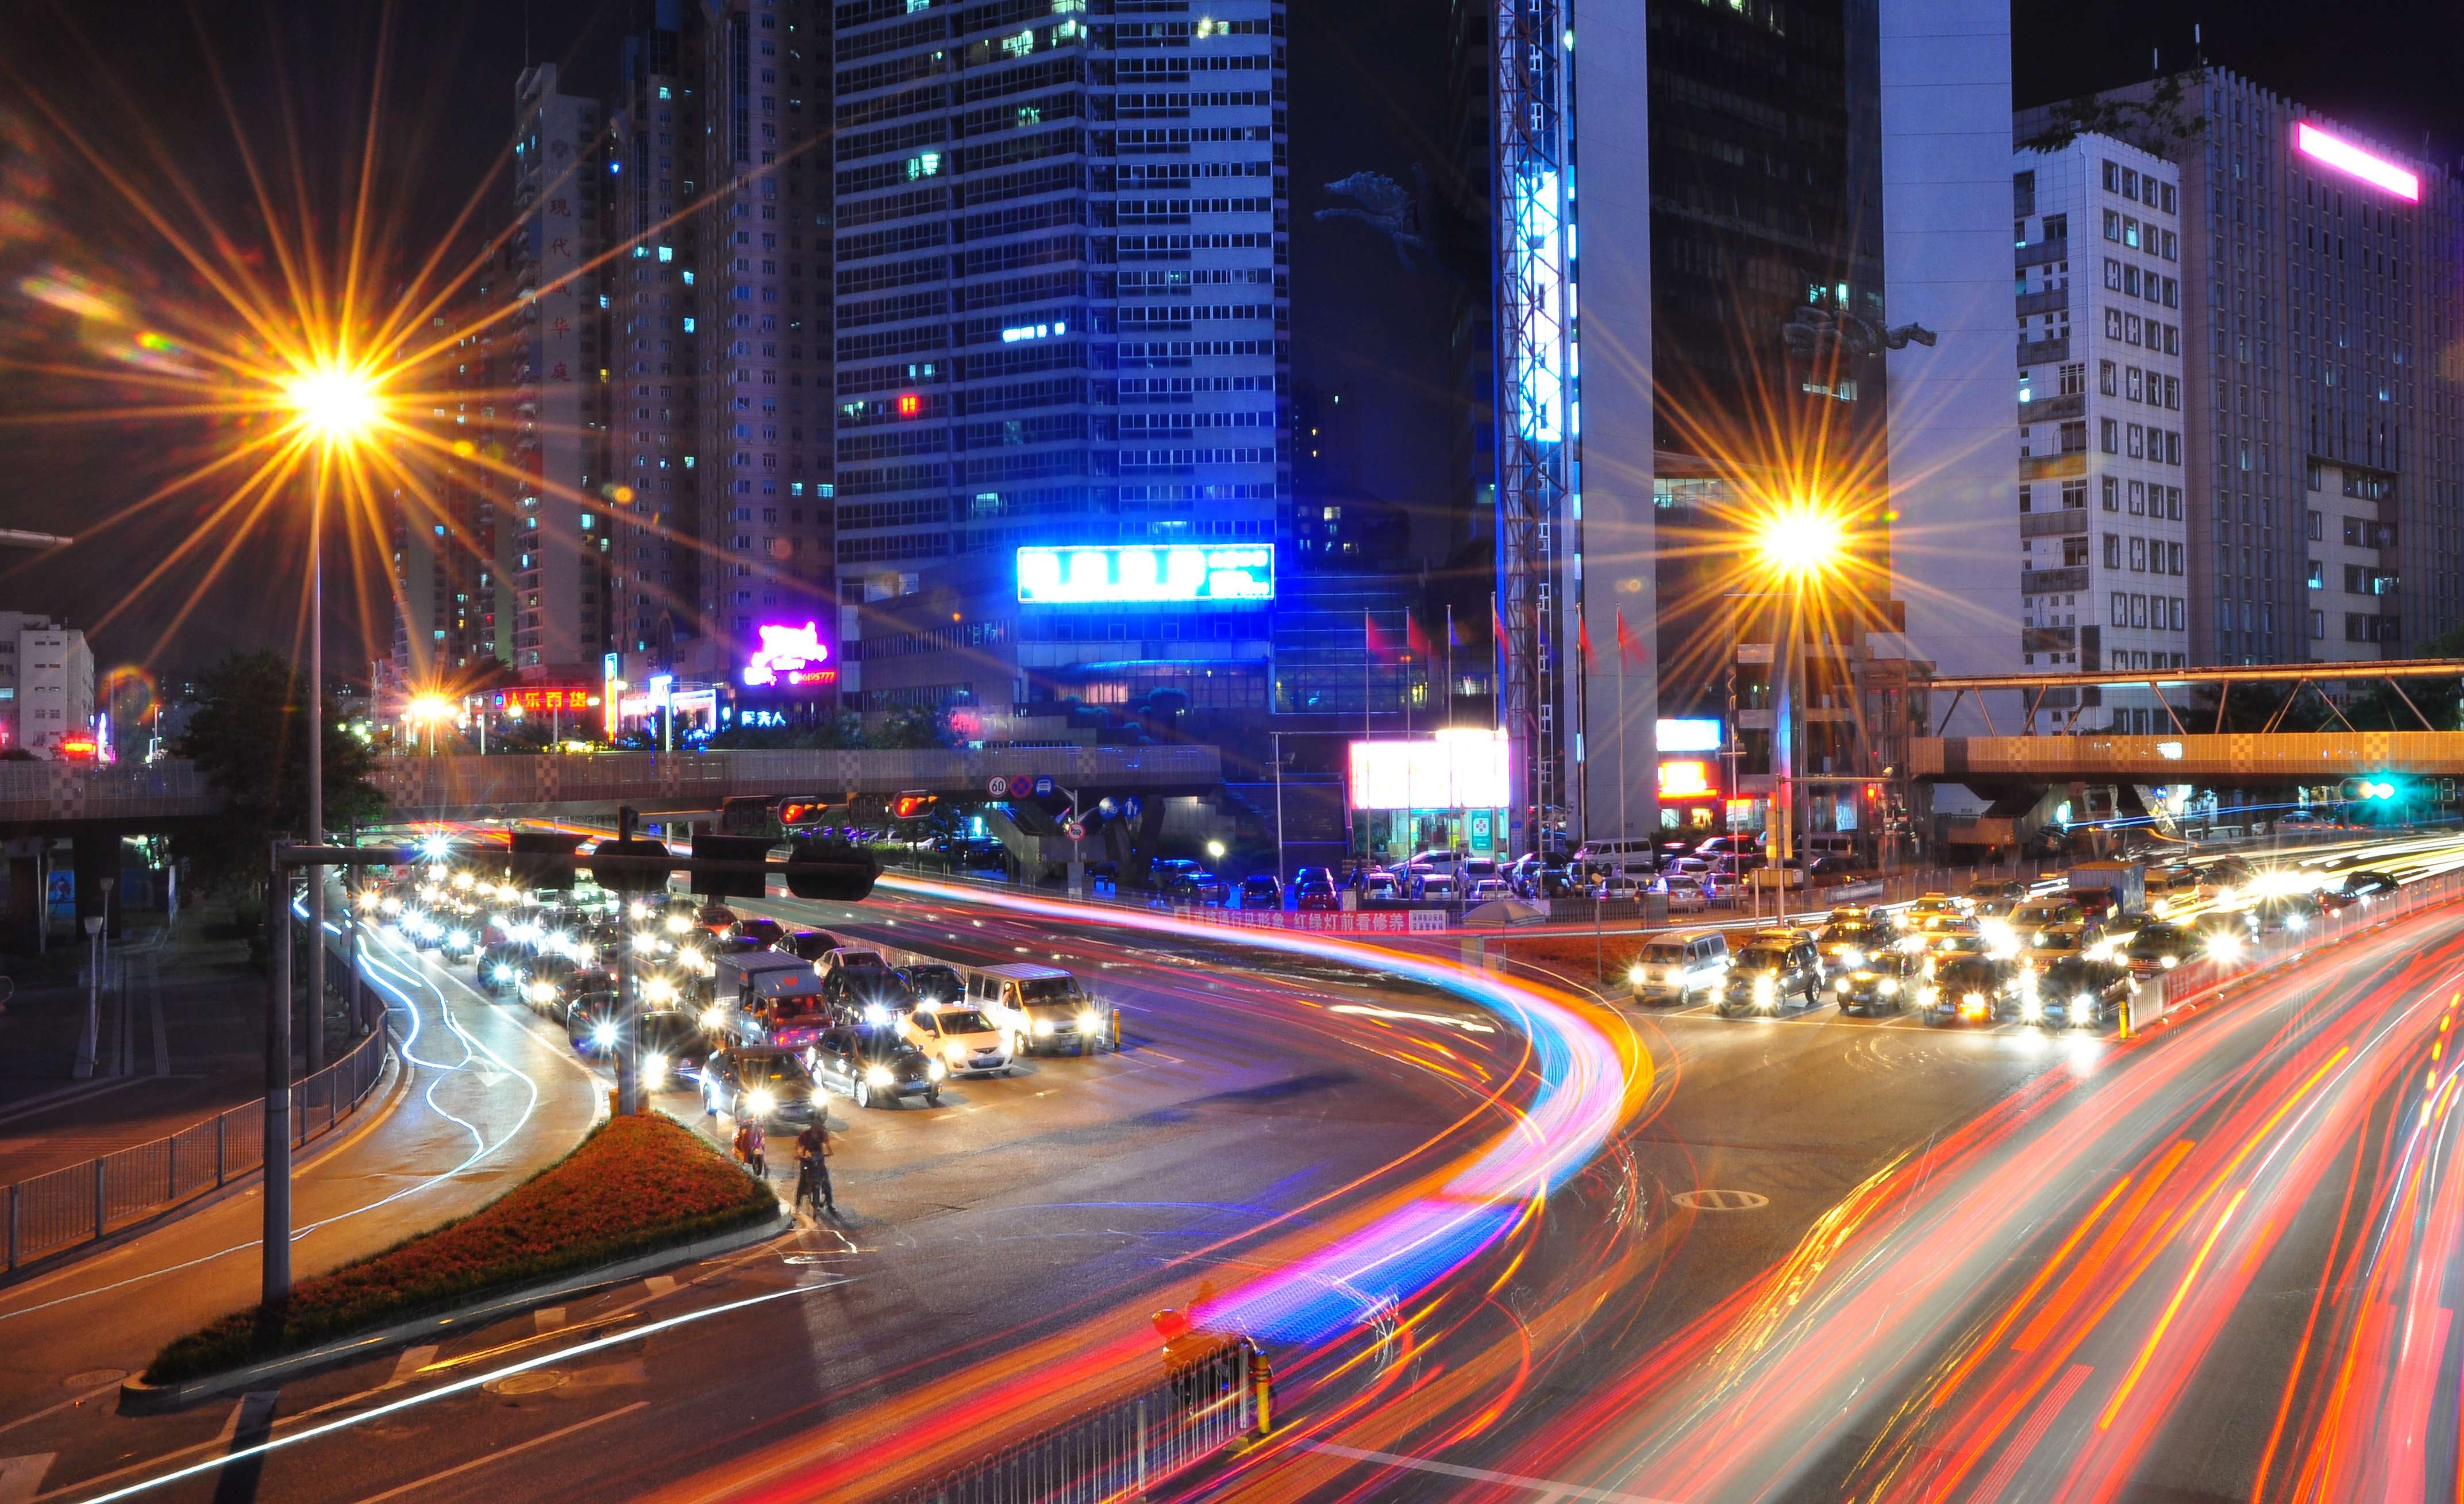
light, road, traffic, night, crossing, cityscape, downtown, evening, infrastructure, cars, shenzhen, metropolis, metropolitan area